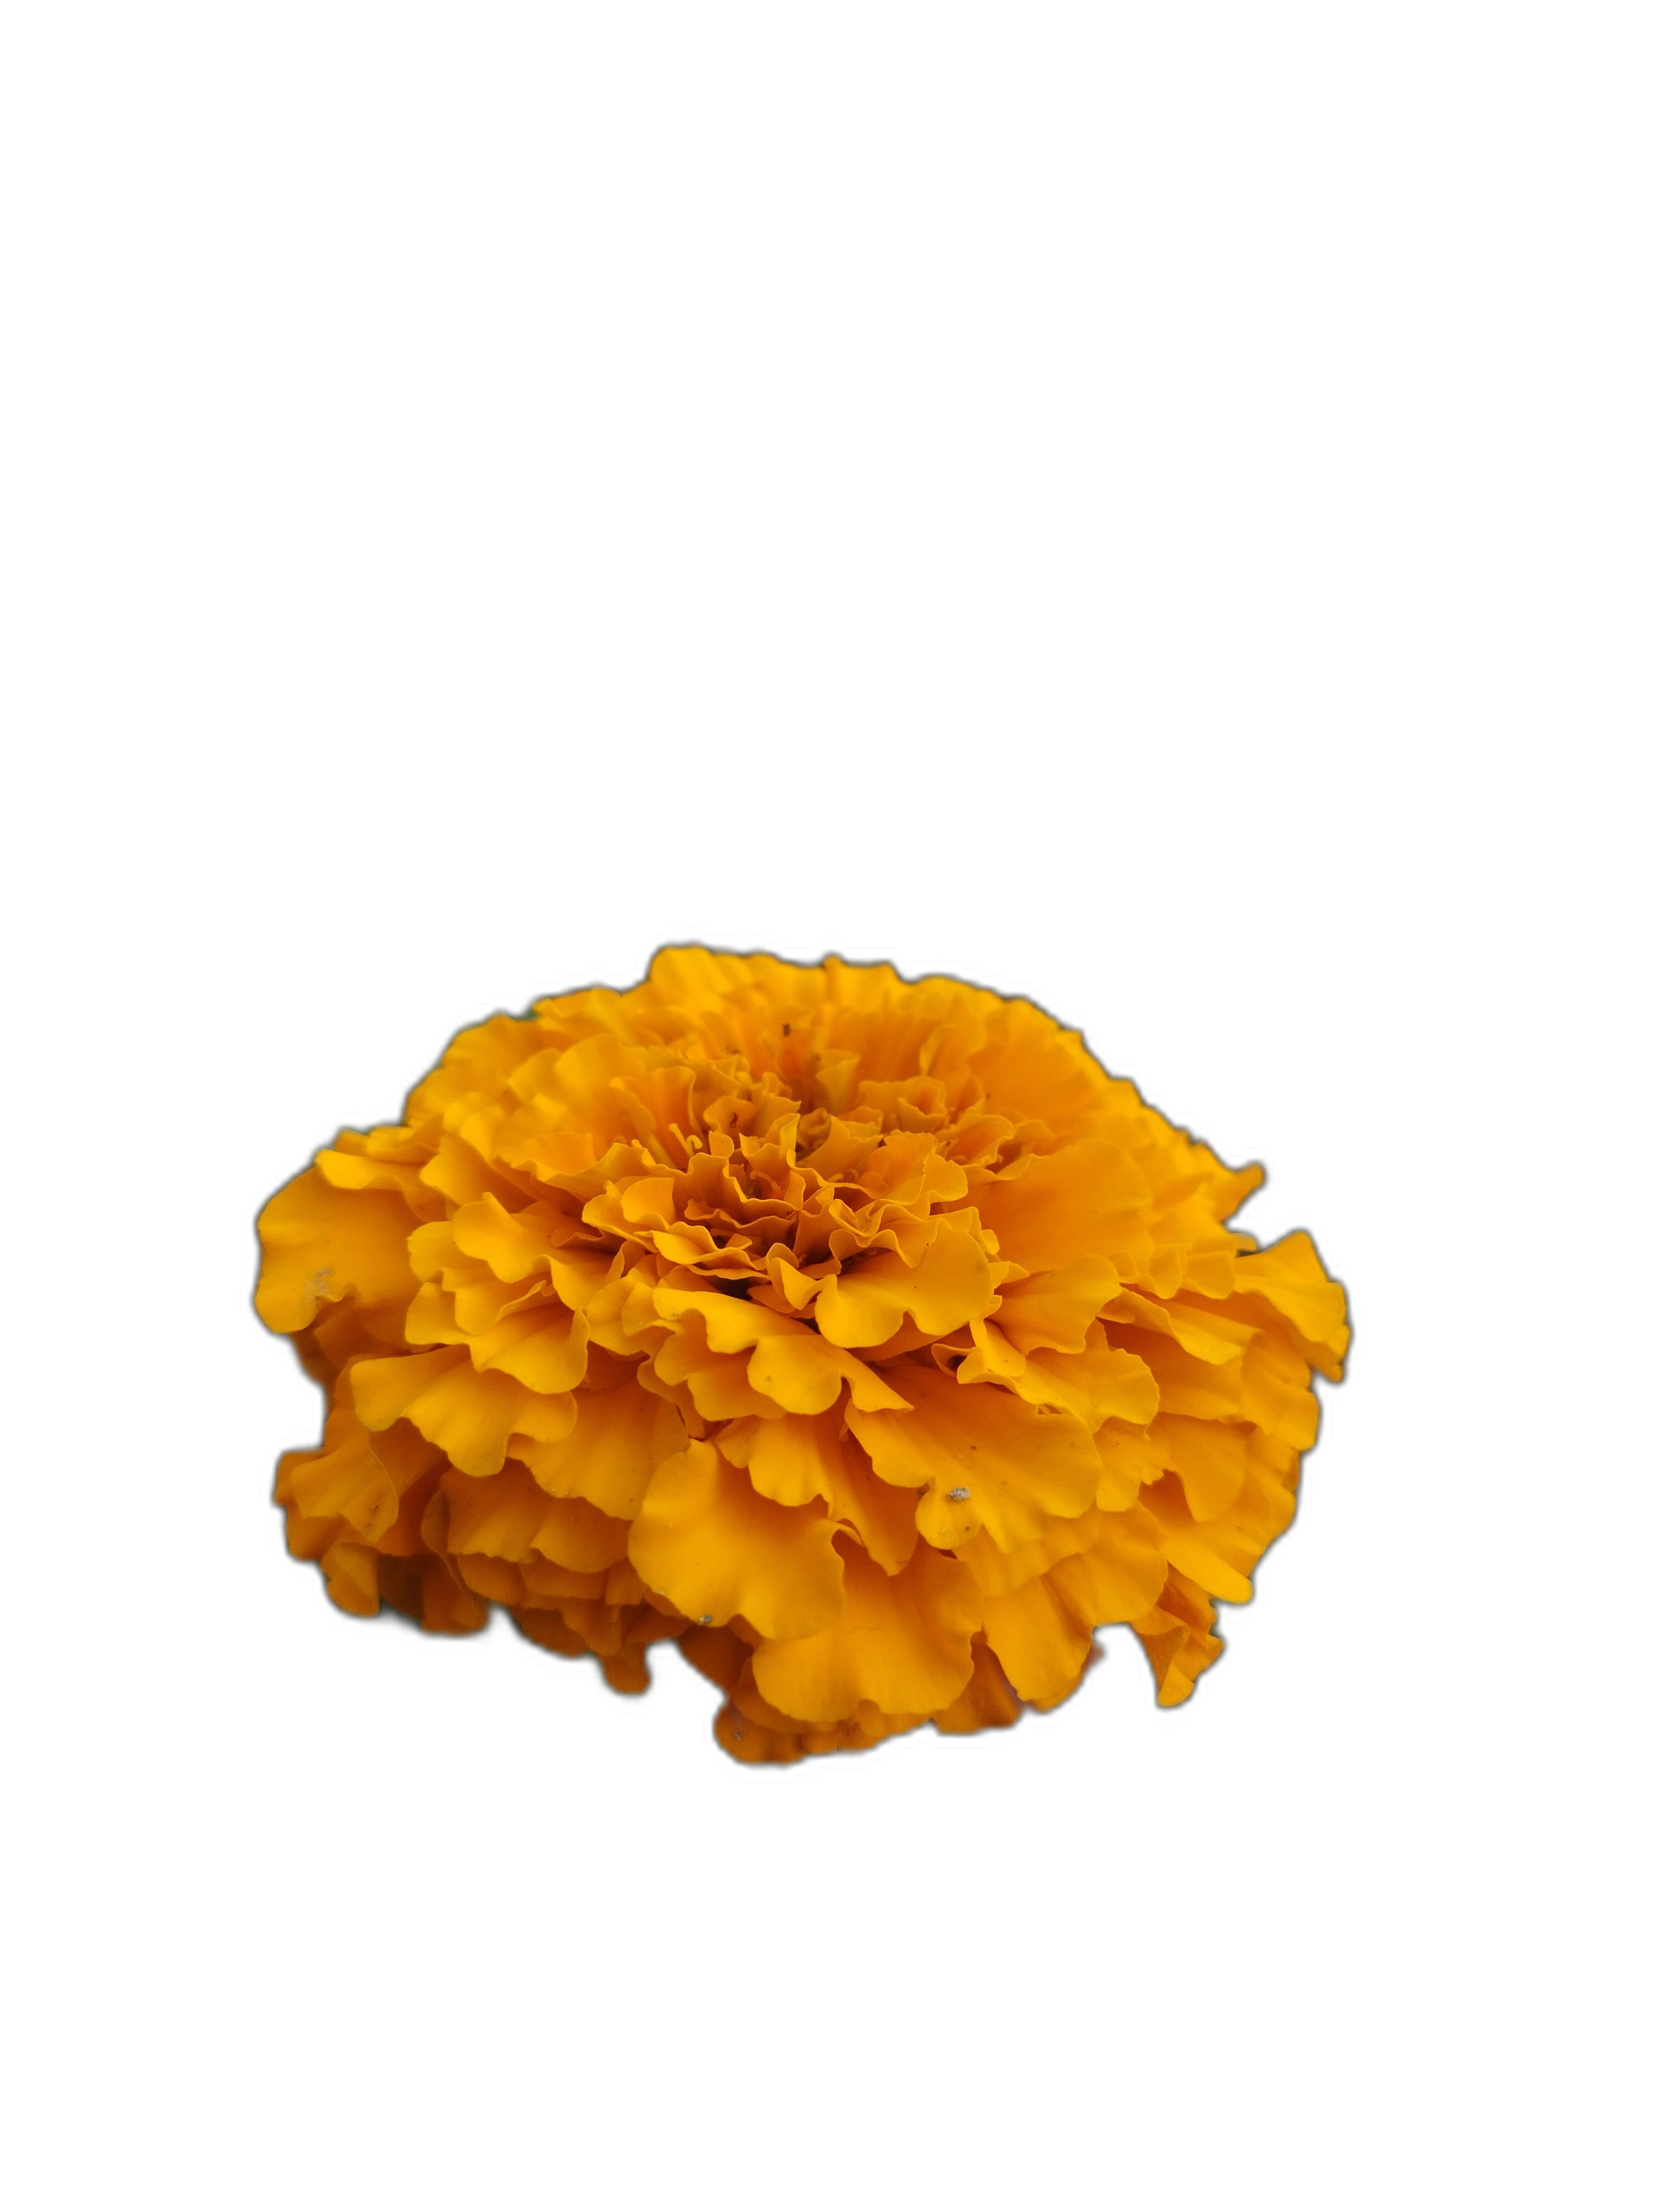
Label: Marigold